Simon Birmingham

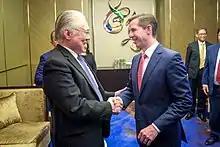
Birmingham and his Indonesian counterpart Enggartiasto Lukita at the signing of the Indonesia–Australia Comprehensive Economic Partnership Agreement in March 2019

Following the 2013 federal election, Birmingham served in the Abbott Ministry as a parliamentary secretary to the Minister for the Environment and from September 2013 until December 2014; when he was appointed as the Assistant Minister for Education and Training. He became the Minister for Education and Training in the First Turnbull Ministry in September 2015. Upon the installment of the Morrison Ministry in August 2018, he became the Minister for Trade, Tourism and Investment.